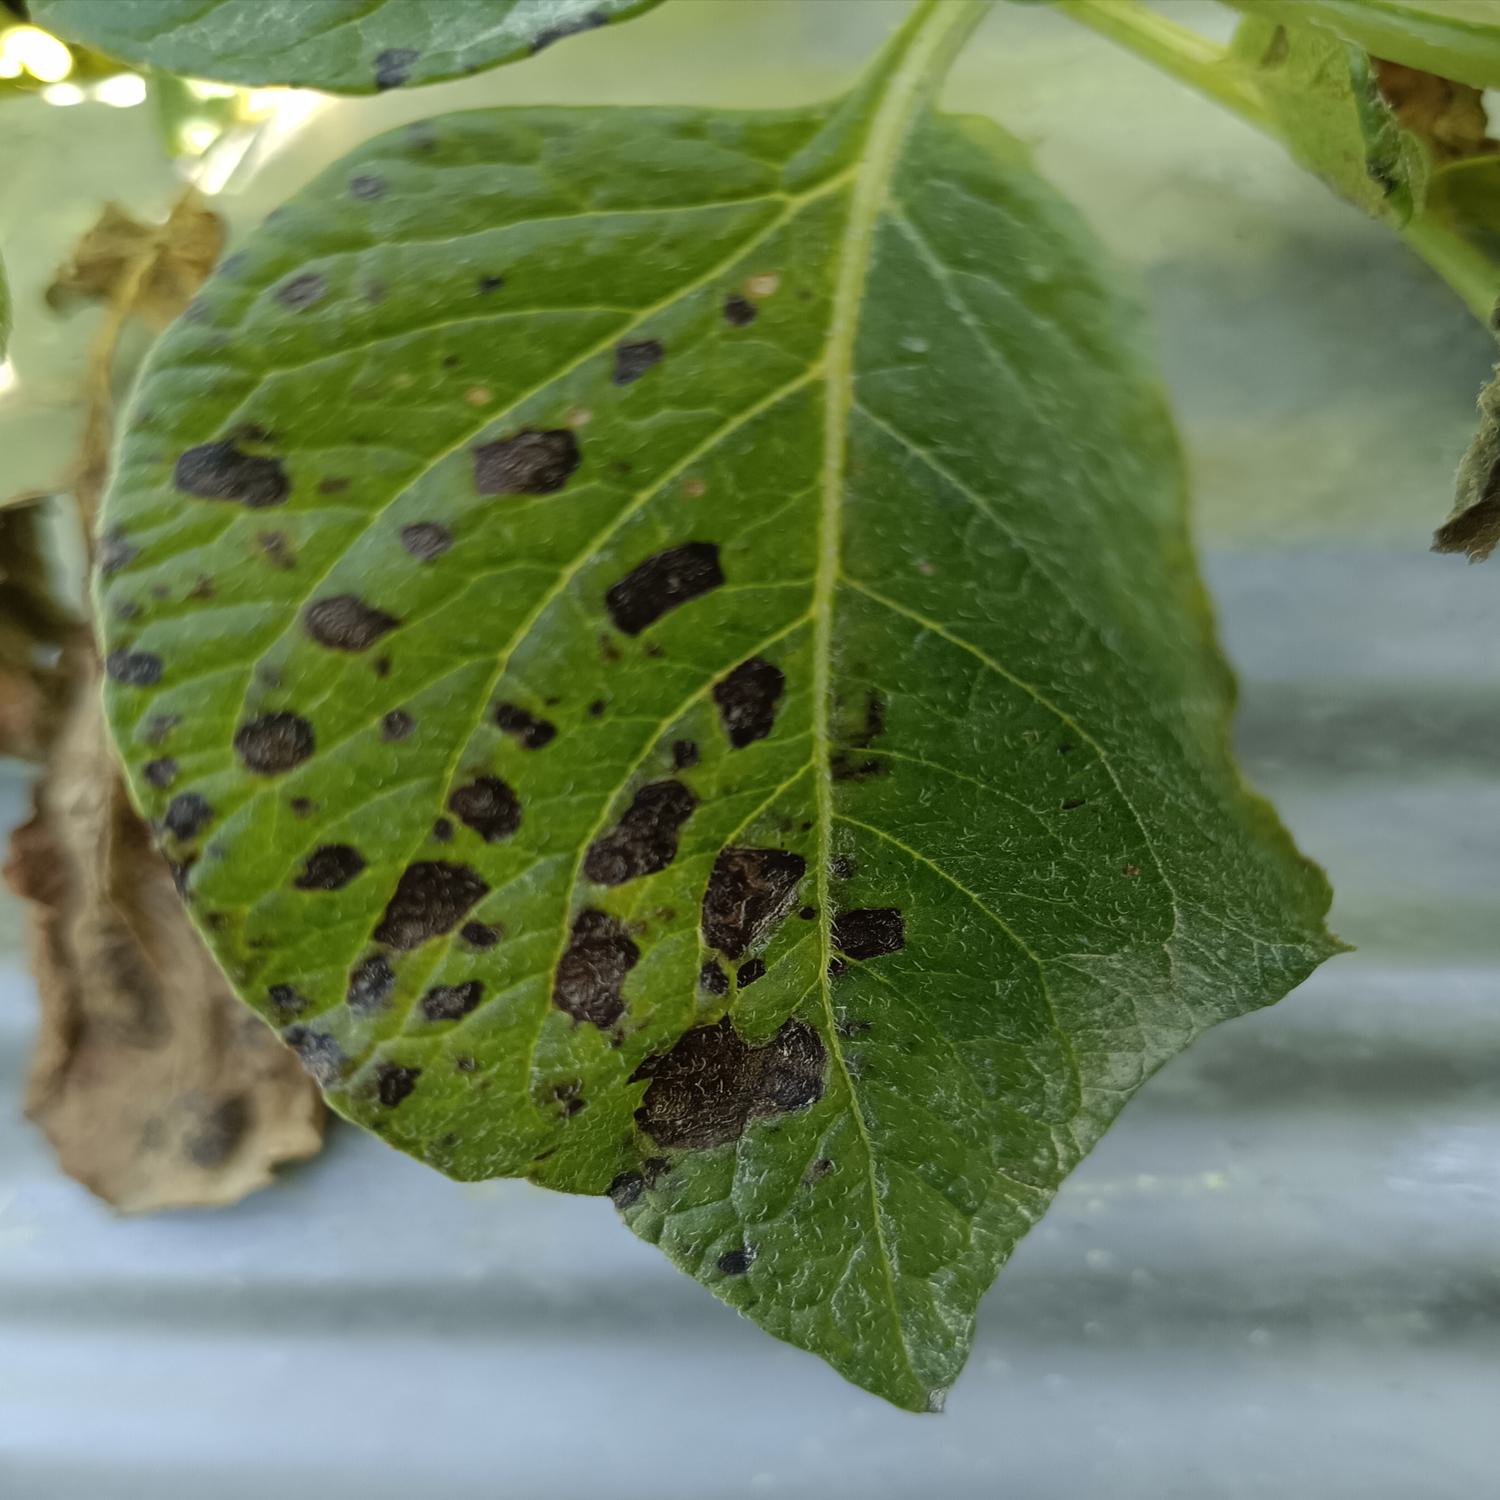
Label: Fungi